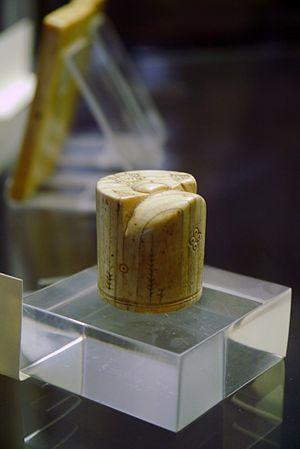
Les échecs ou jeu d'échecs sont un jeu de société combinatoire abstrait pour deux joueurs. L'histoire du jeu d'échecs est longue de plus de quinze siècles.